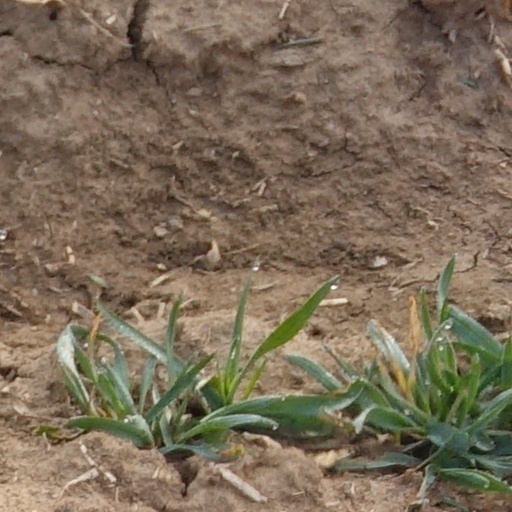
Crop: wheat